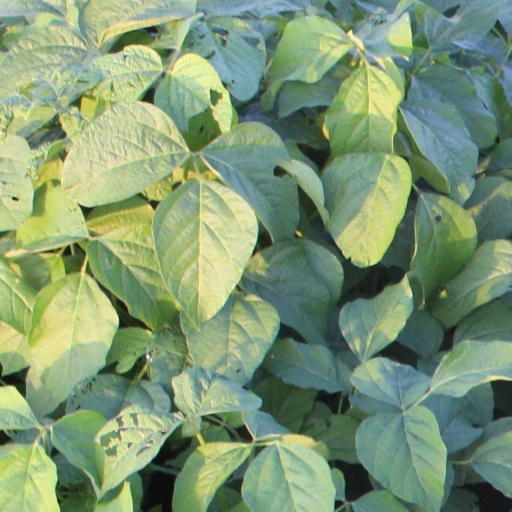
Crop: soybean